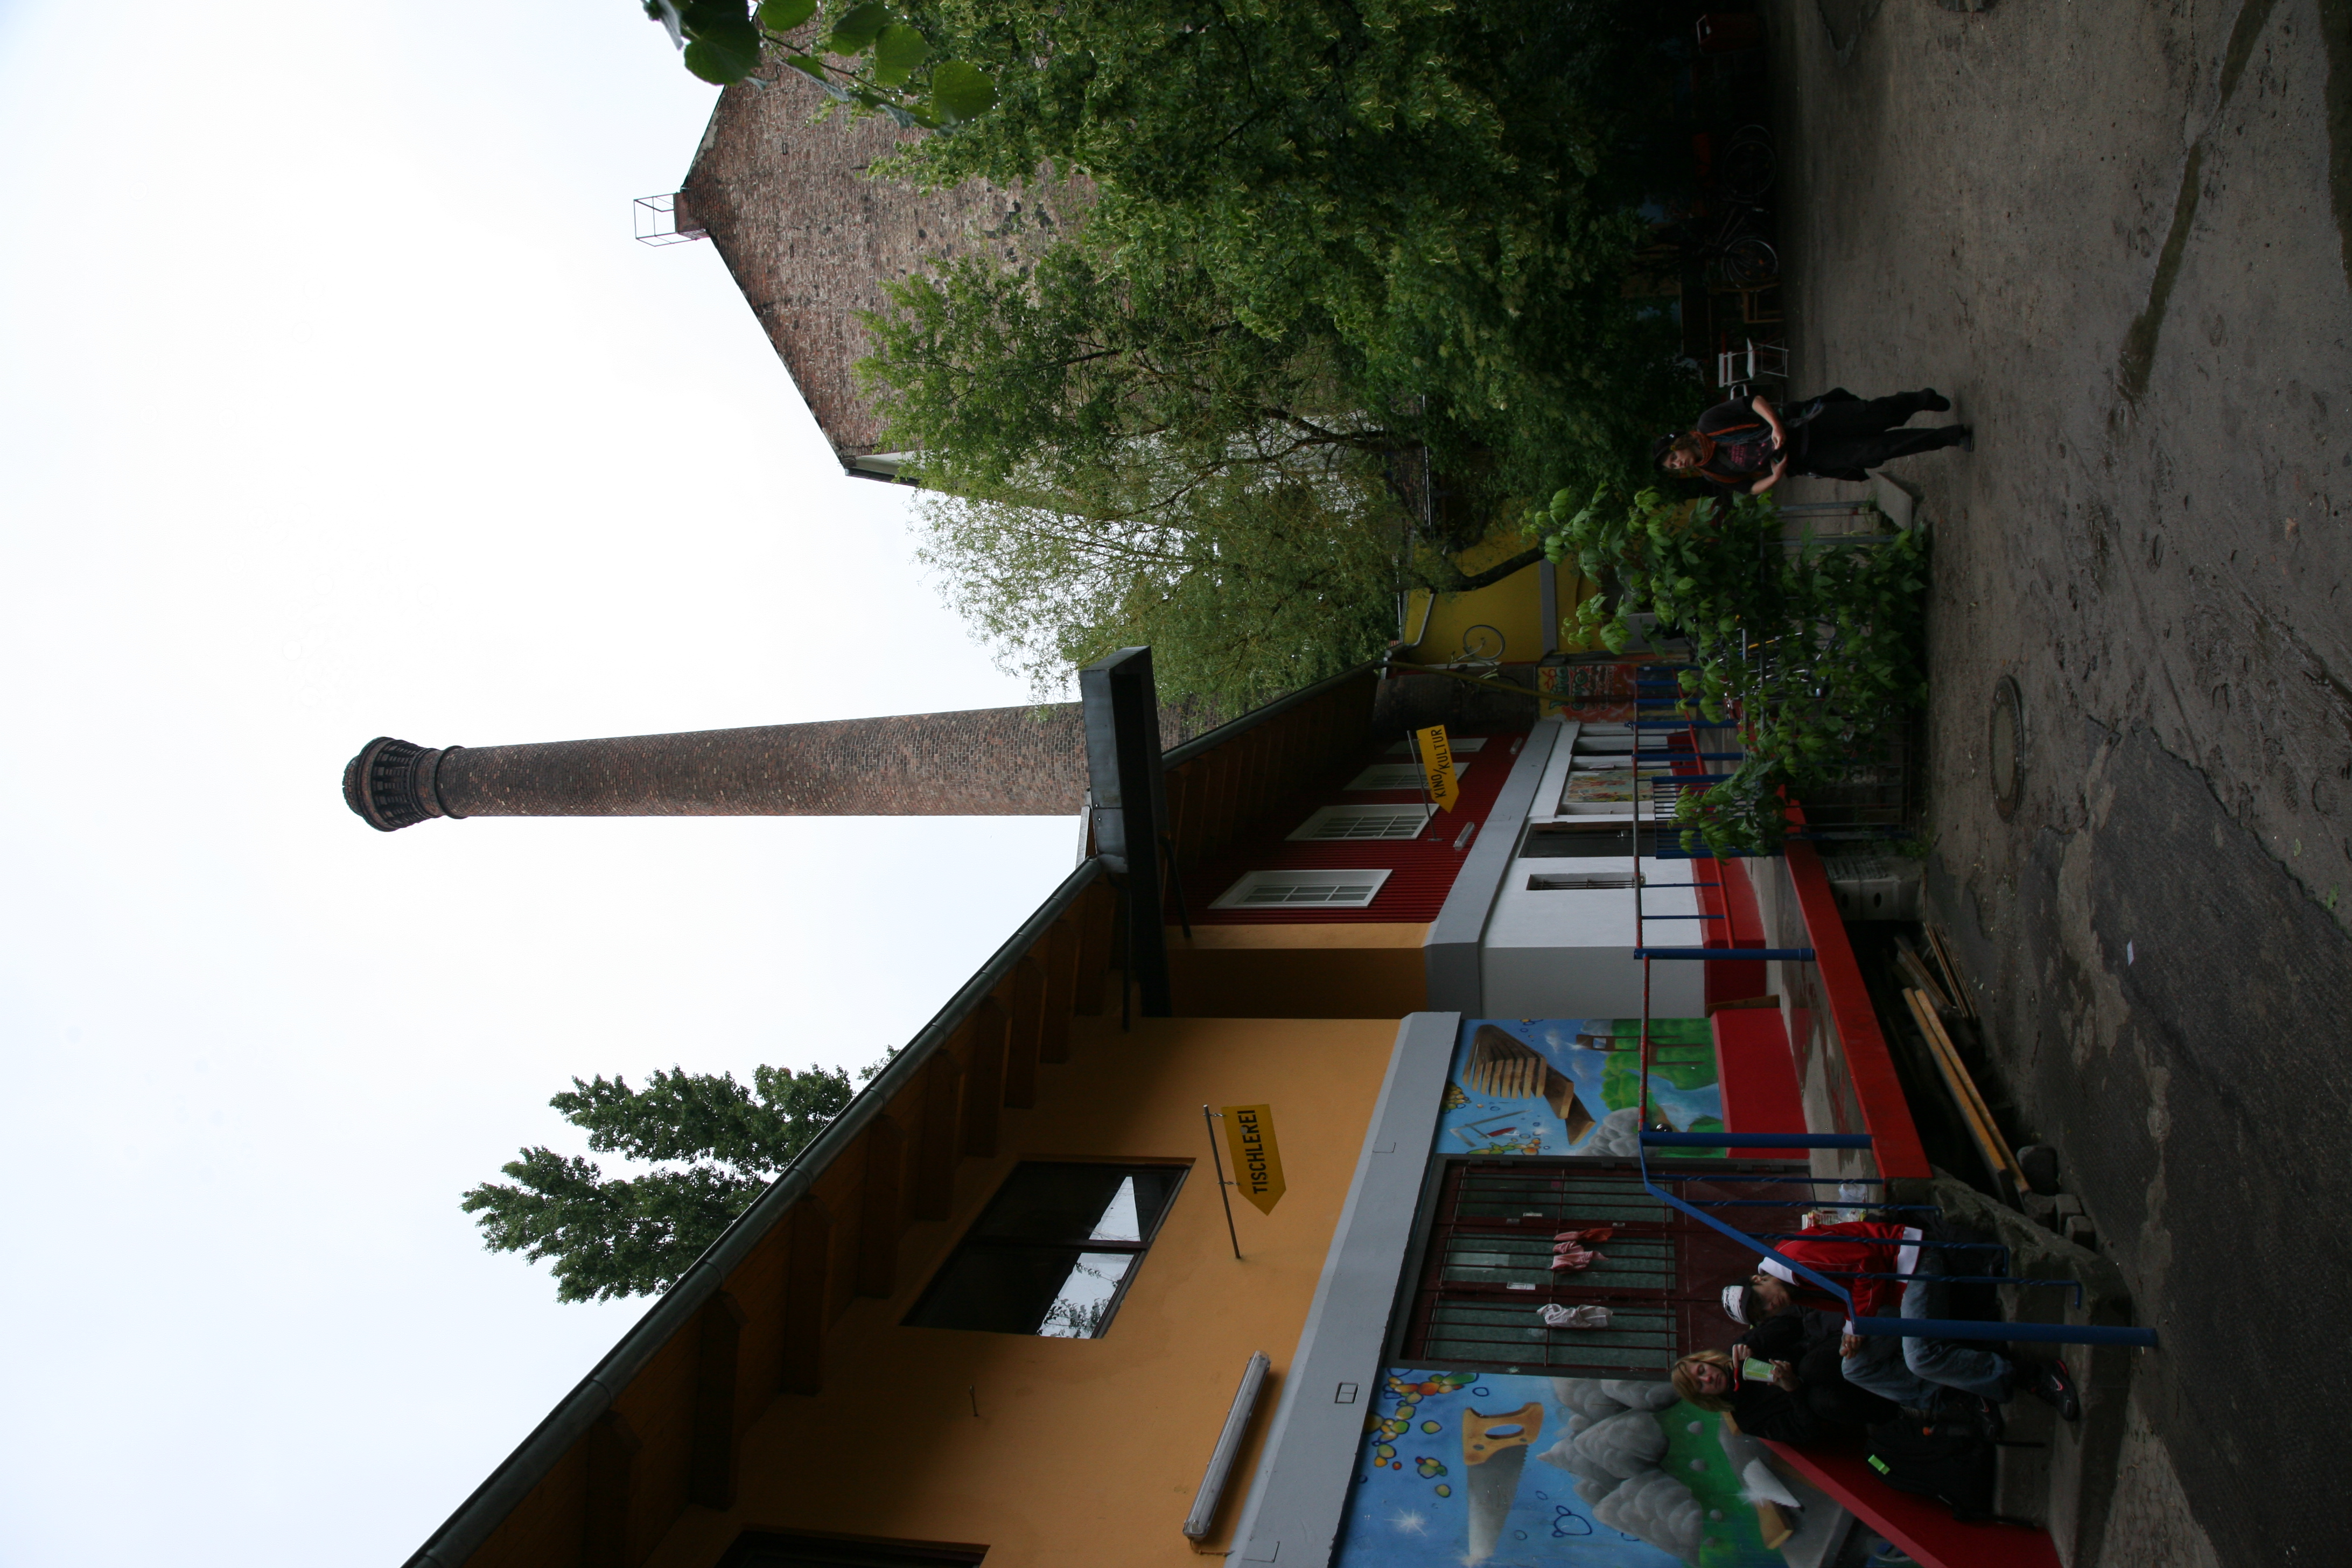
architecture, town, downtown, transport, germany, deutschland, allemagne, berlin, hostel, kreuzberg, neighbourhood, regenbogen, regenbogenfabrik, urban area